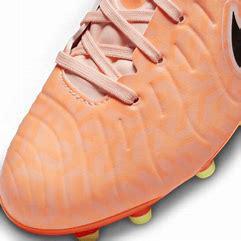
Brand: Nike
Model: Jr Tiempo Legend 10 Academy